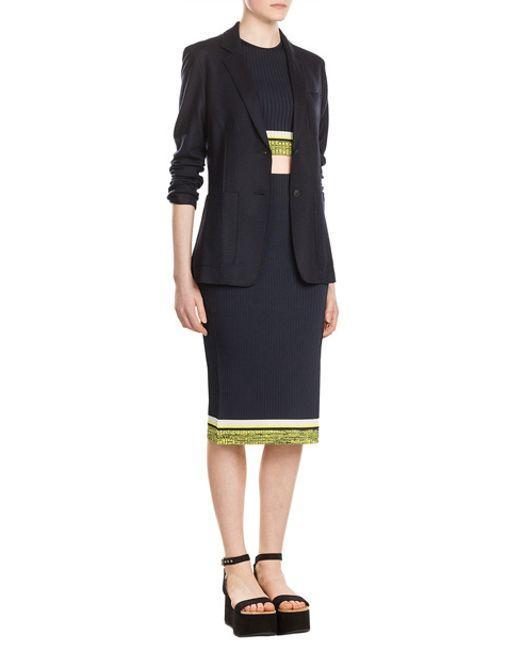
schwarzes weißes und marineblaues Damenkleid unterhalb des Knies